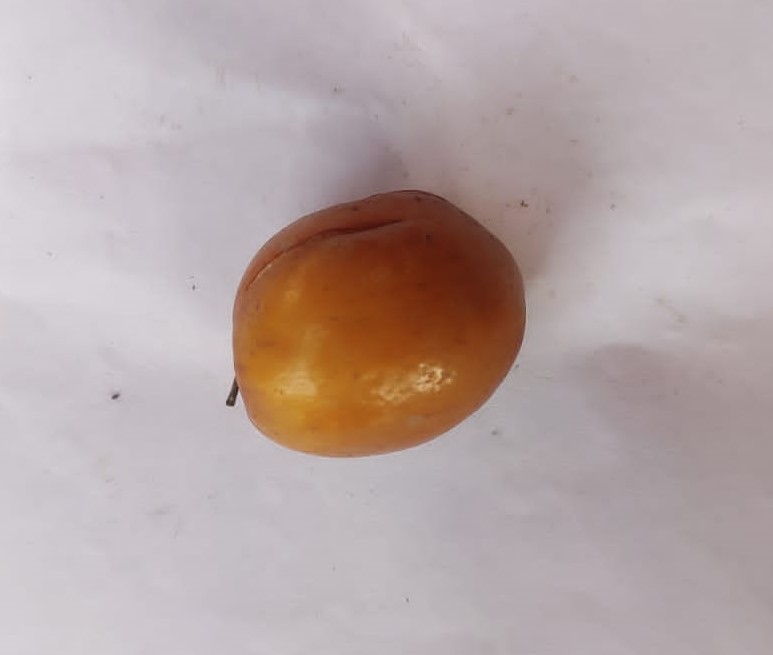
Fruit: jujube
Condition: rotten